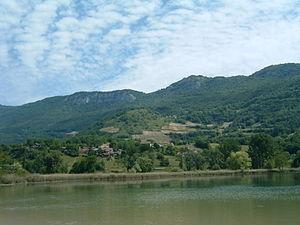
Saint-Jean-de-Chevelu est une commune française située dans le département de la Savoie, en région Auvergne-Rhône-Alpes.